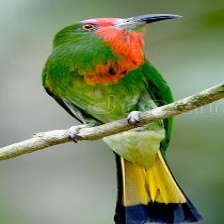
Species: RED BEARDED BEE EATER
Scientific name: NYCTYORNIS AMICTUS
ImageNet parent category: bee_eater